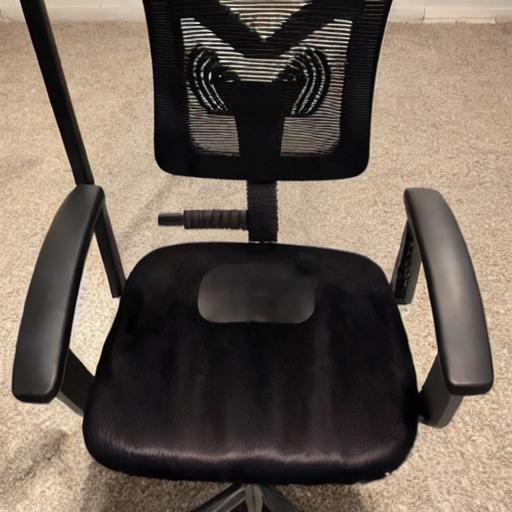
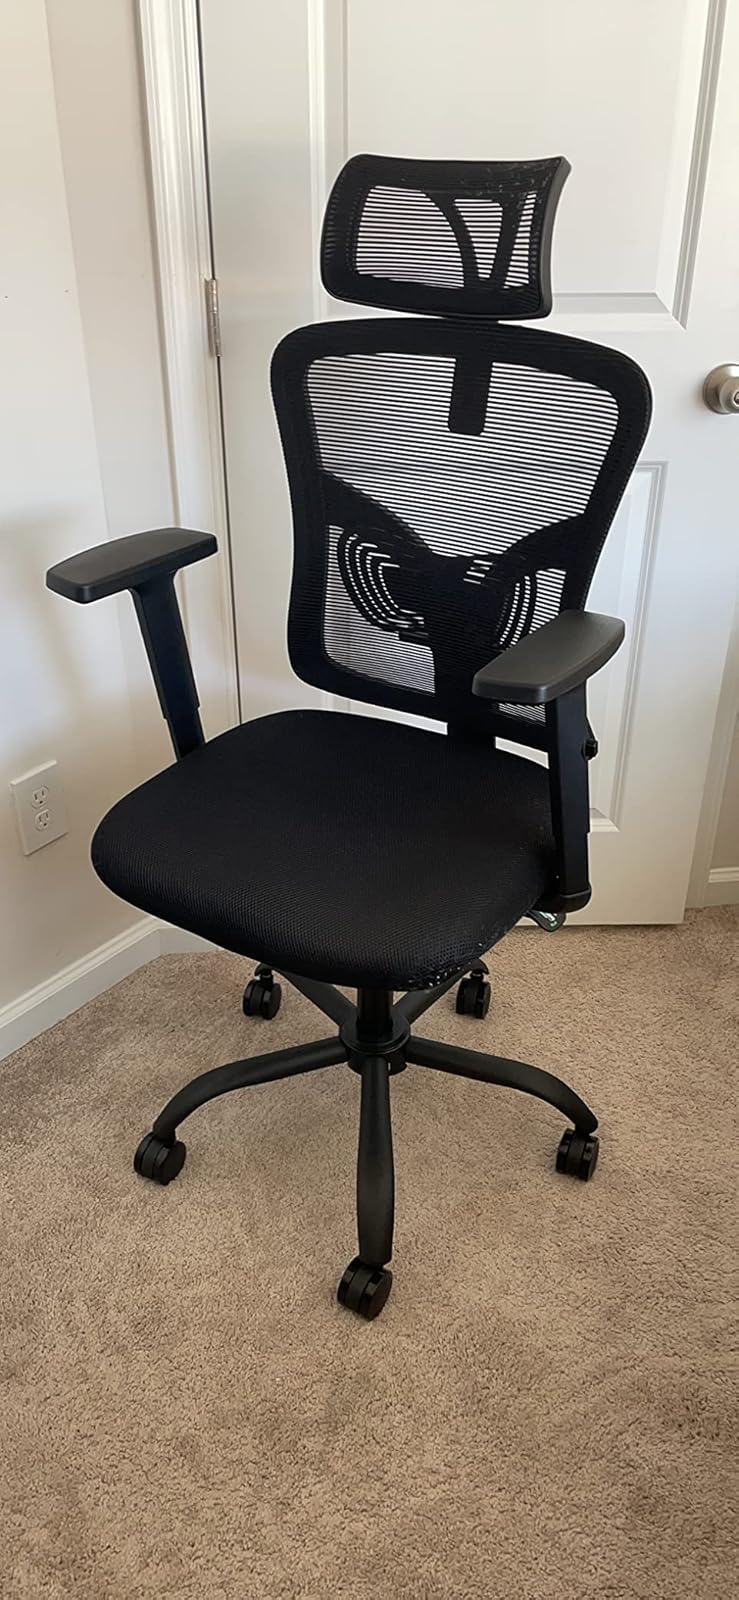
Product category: items_chair
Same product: no